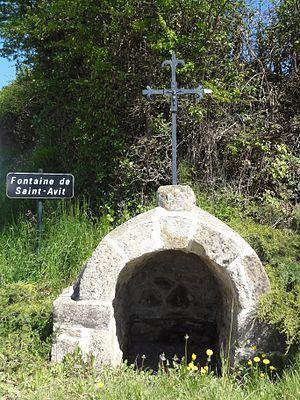
Avit de Clermont, né vers 525 et mort vers 594-595, était un homme d'église du haut Moyen-Age qui fut évêque de Clermont au VIᵉ siècle. Il est considéré comme saint par l’Église catholique qui le célèbre localement le 21 août sous le nom de saint Avit.
La Cellette est une commune française, située dans le département du Puy-de-Dôme en région d'Auvergne-Rhône-Alpes.